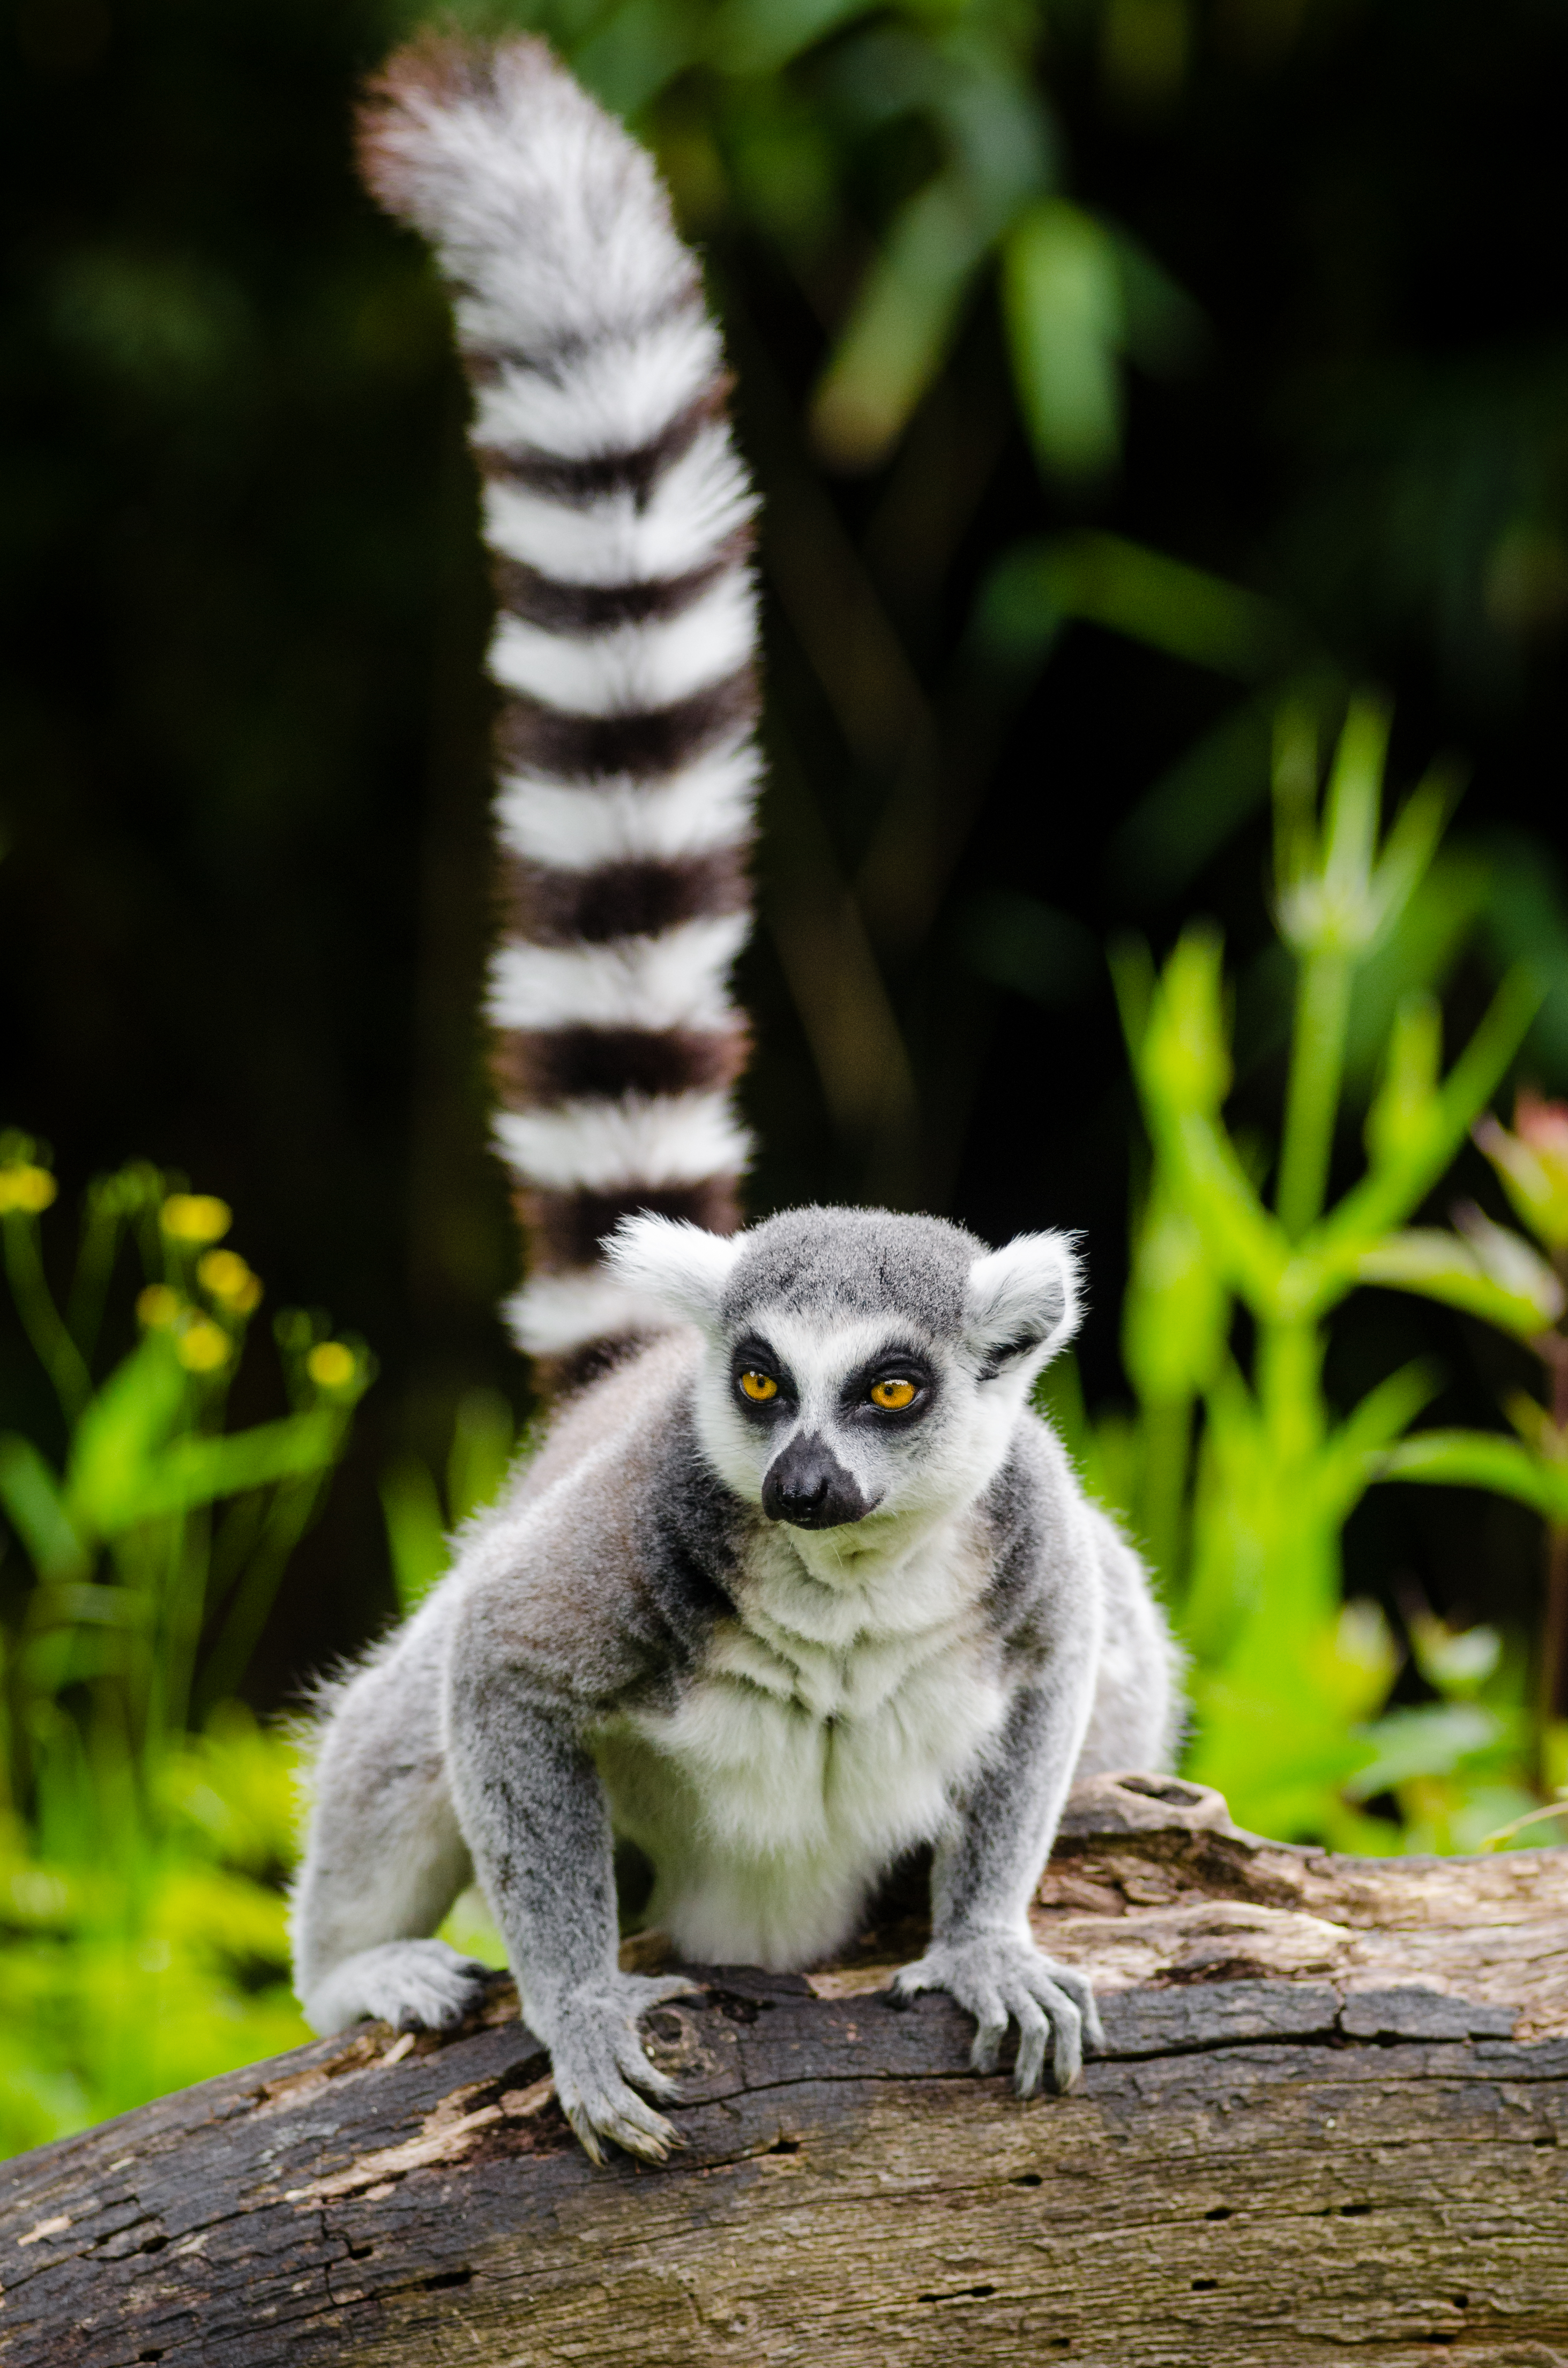
nature, animal, wildlife, zoo, mammal, fauna, primate, close up, madagascar, vertebrate, lemur